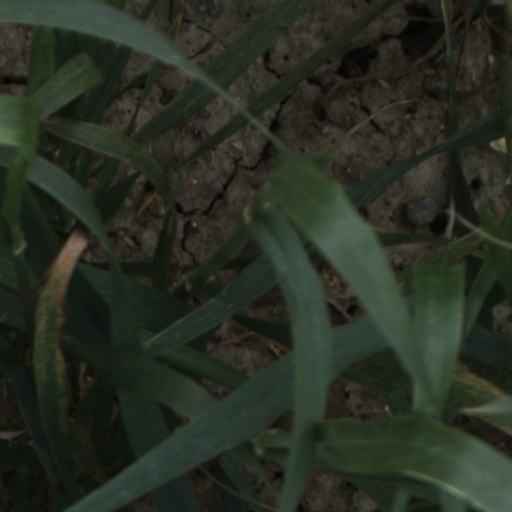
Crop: wheat